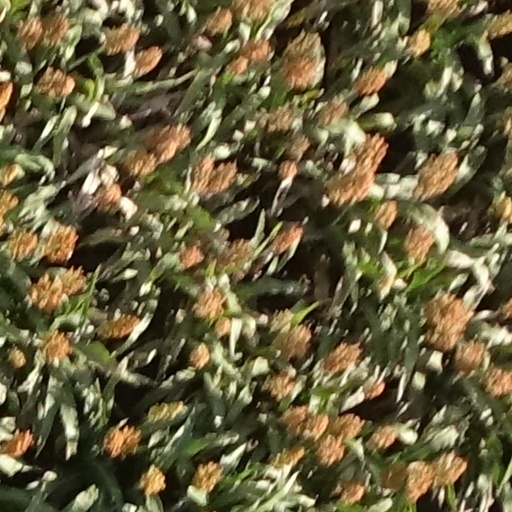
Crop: sorghum